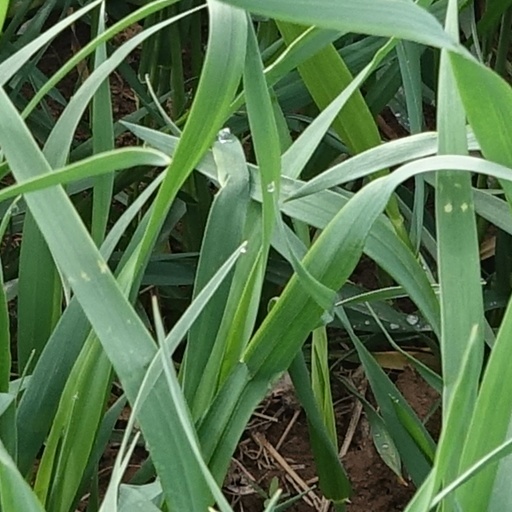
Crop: wheat